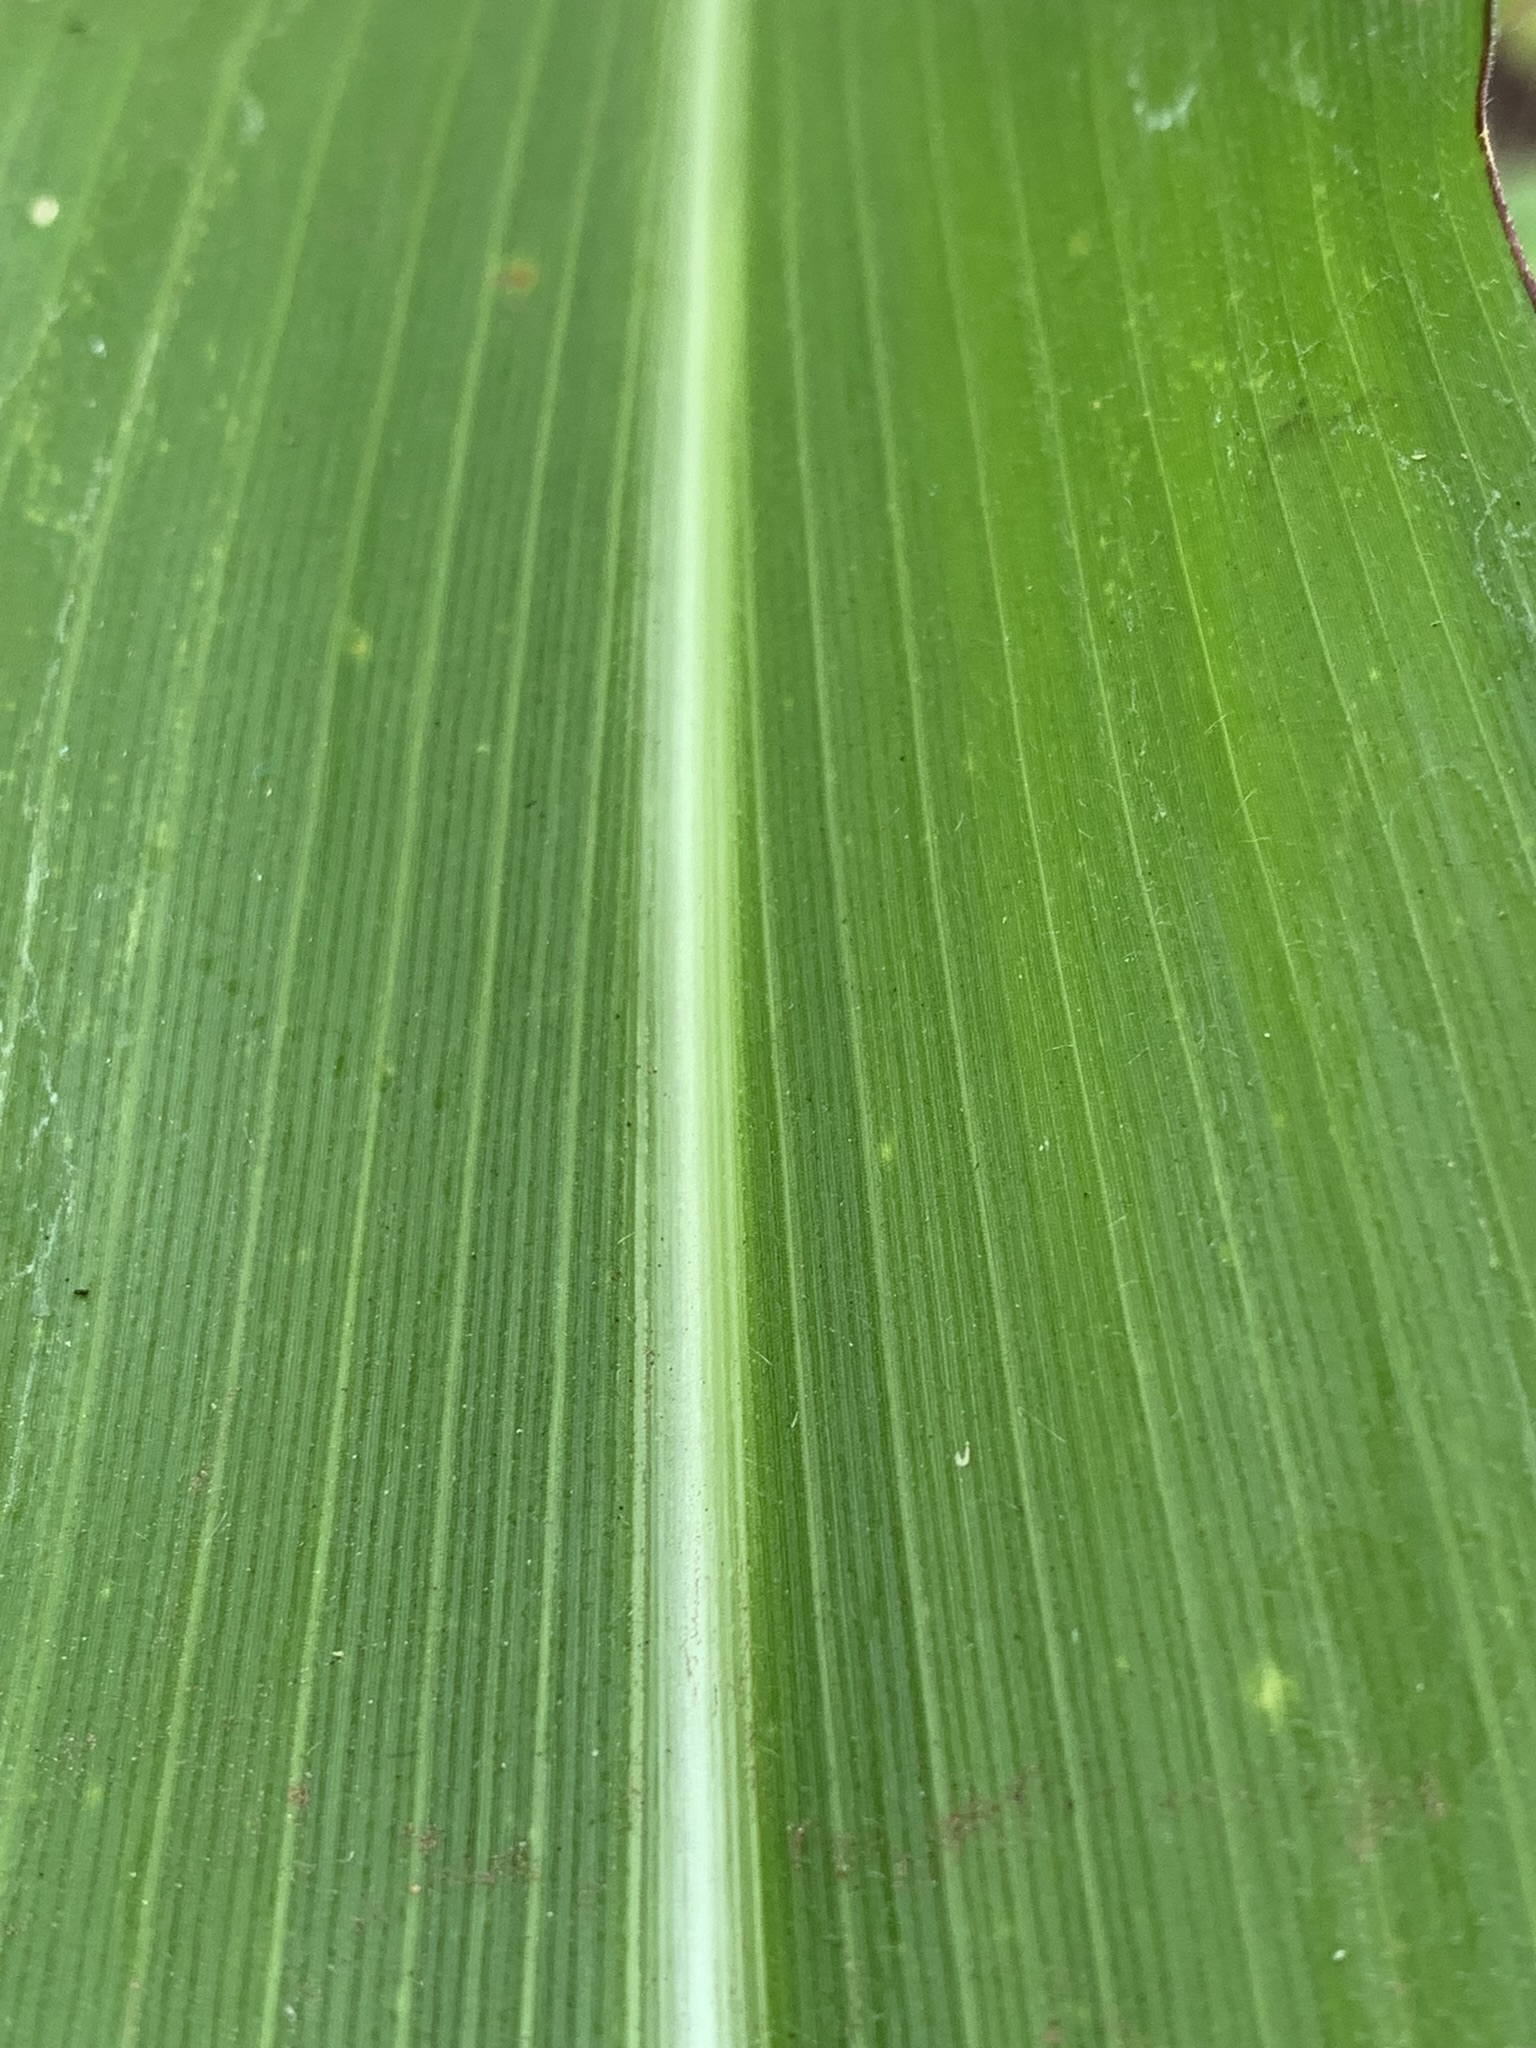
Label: Healthy